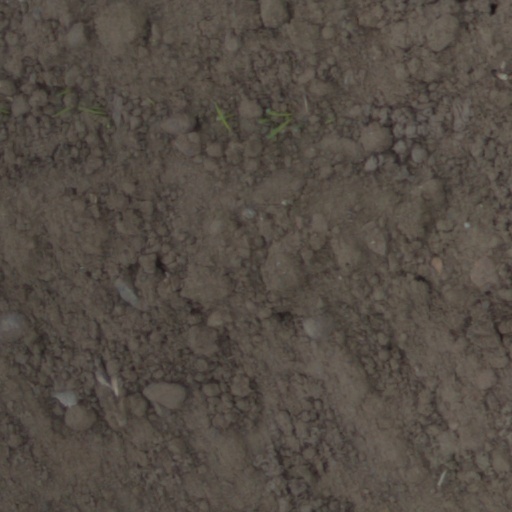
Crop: wheat